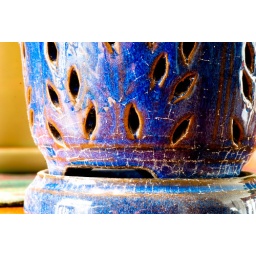
A flower pot in the kitchen.